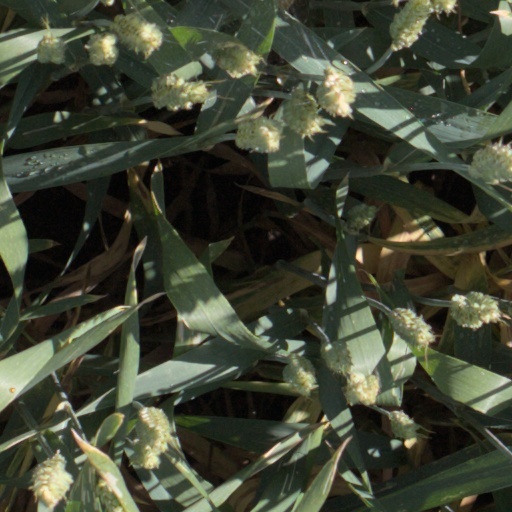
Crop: wheat